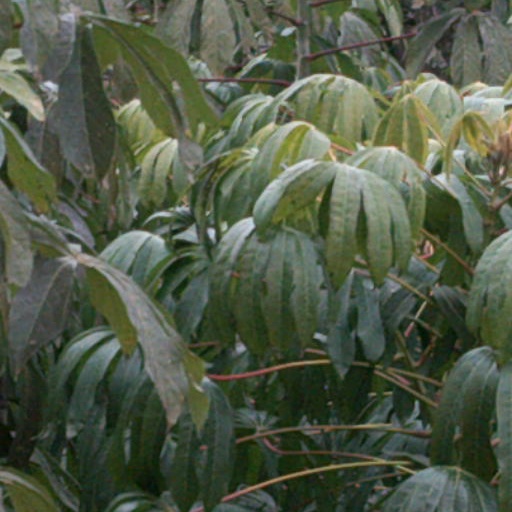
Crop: cassava